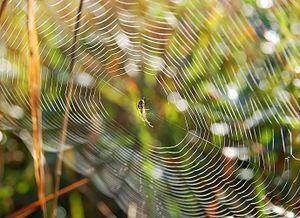
Toile d'araignée, Réserve naturelle domaniale de Marie Mouchon